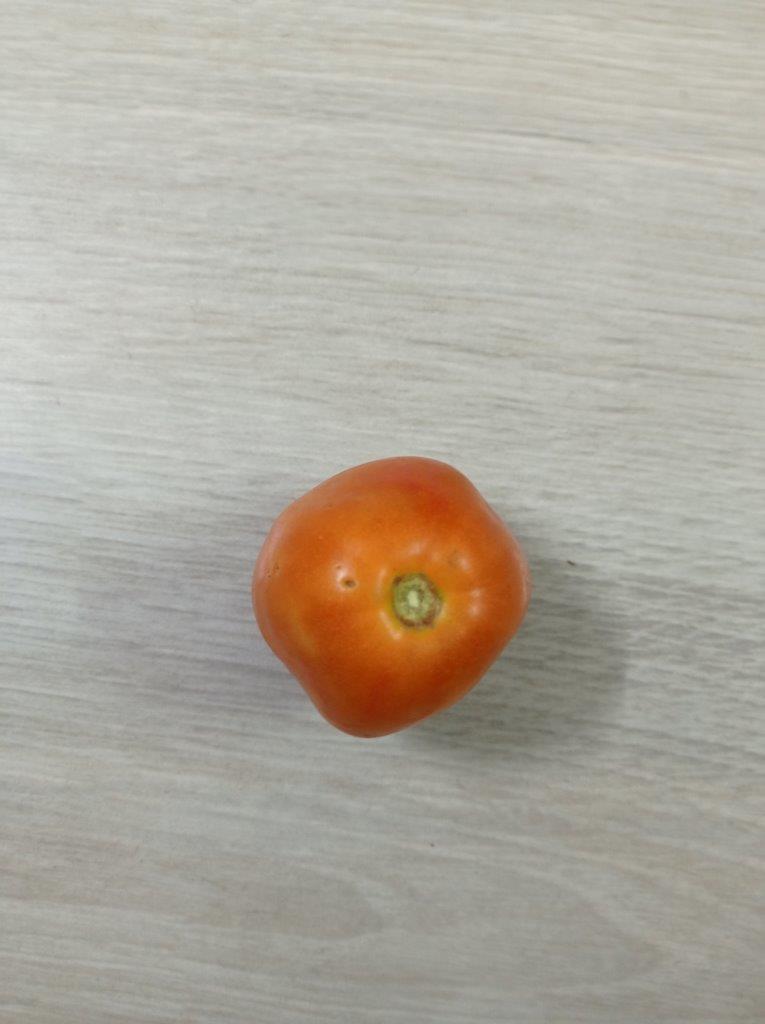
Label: Fresh